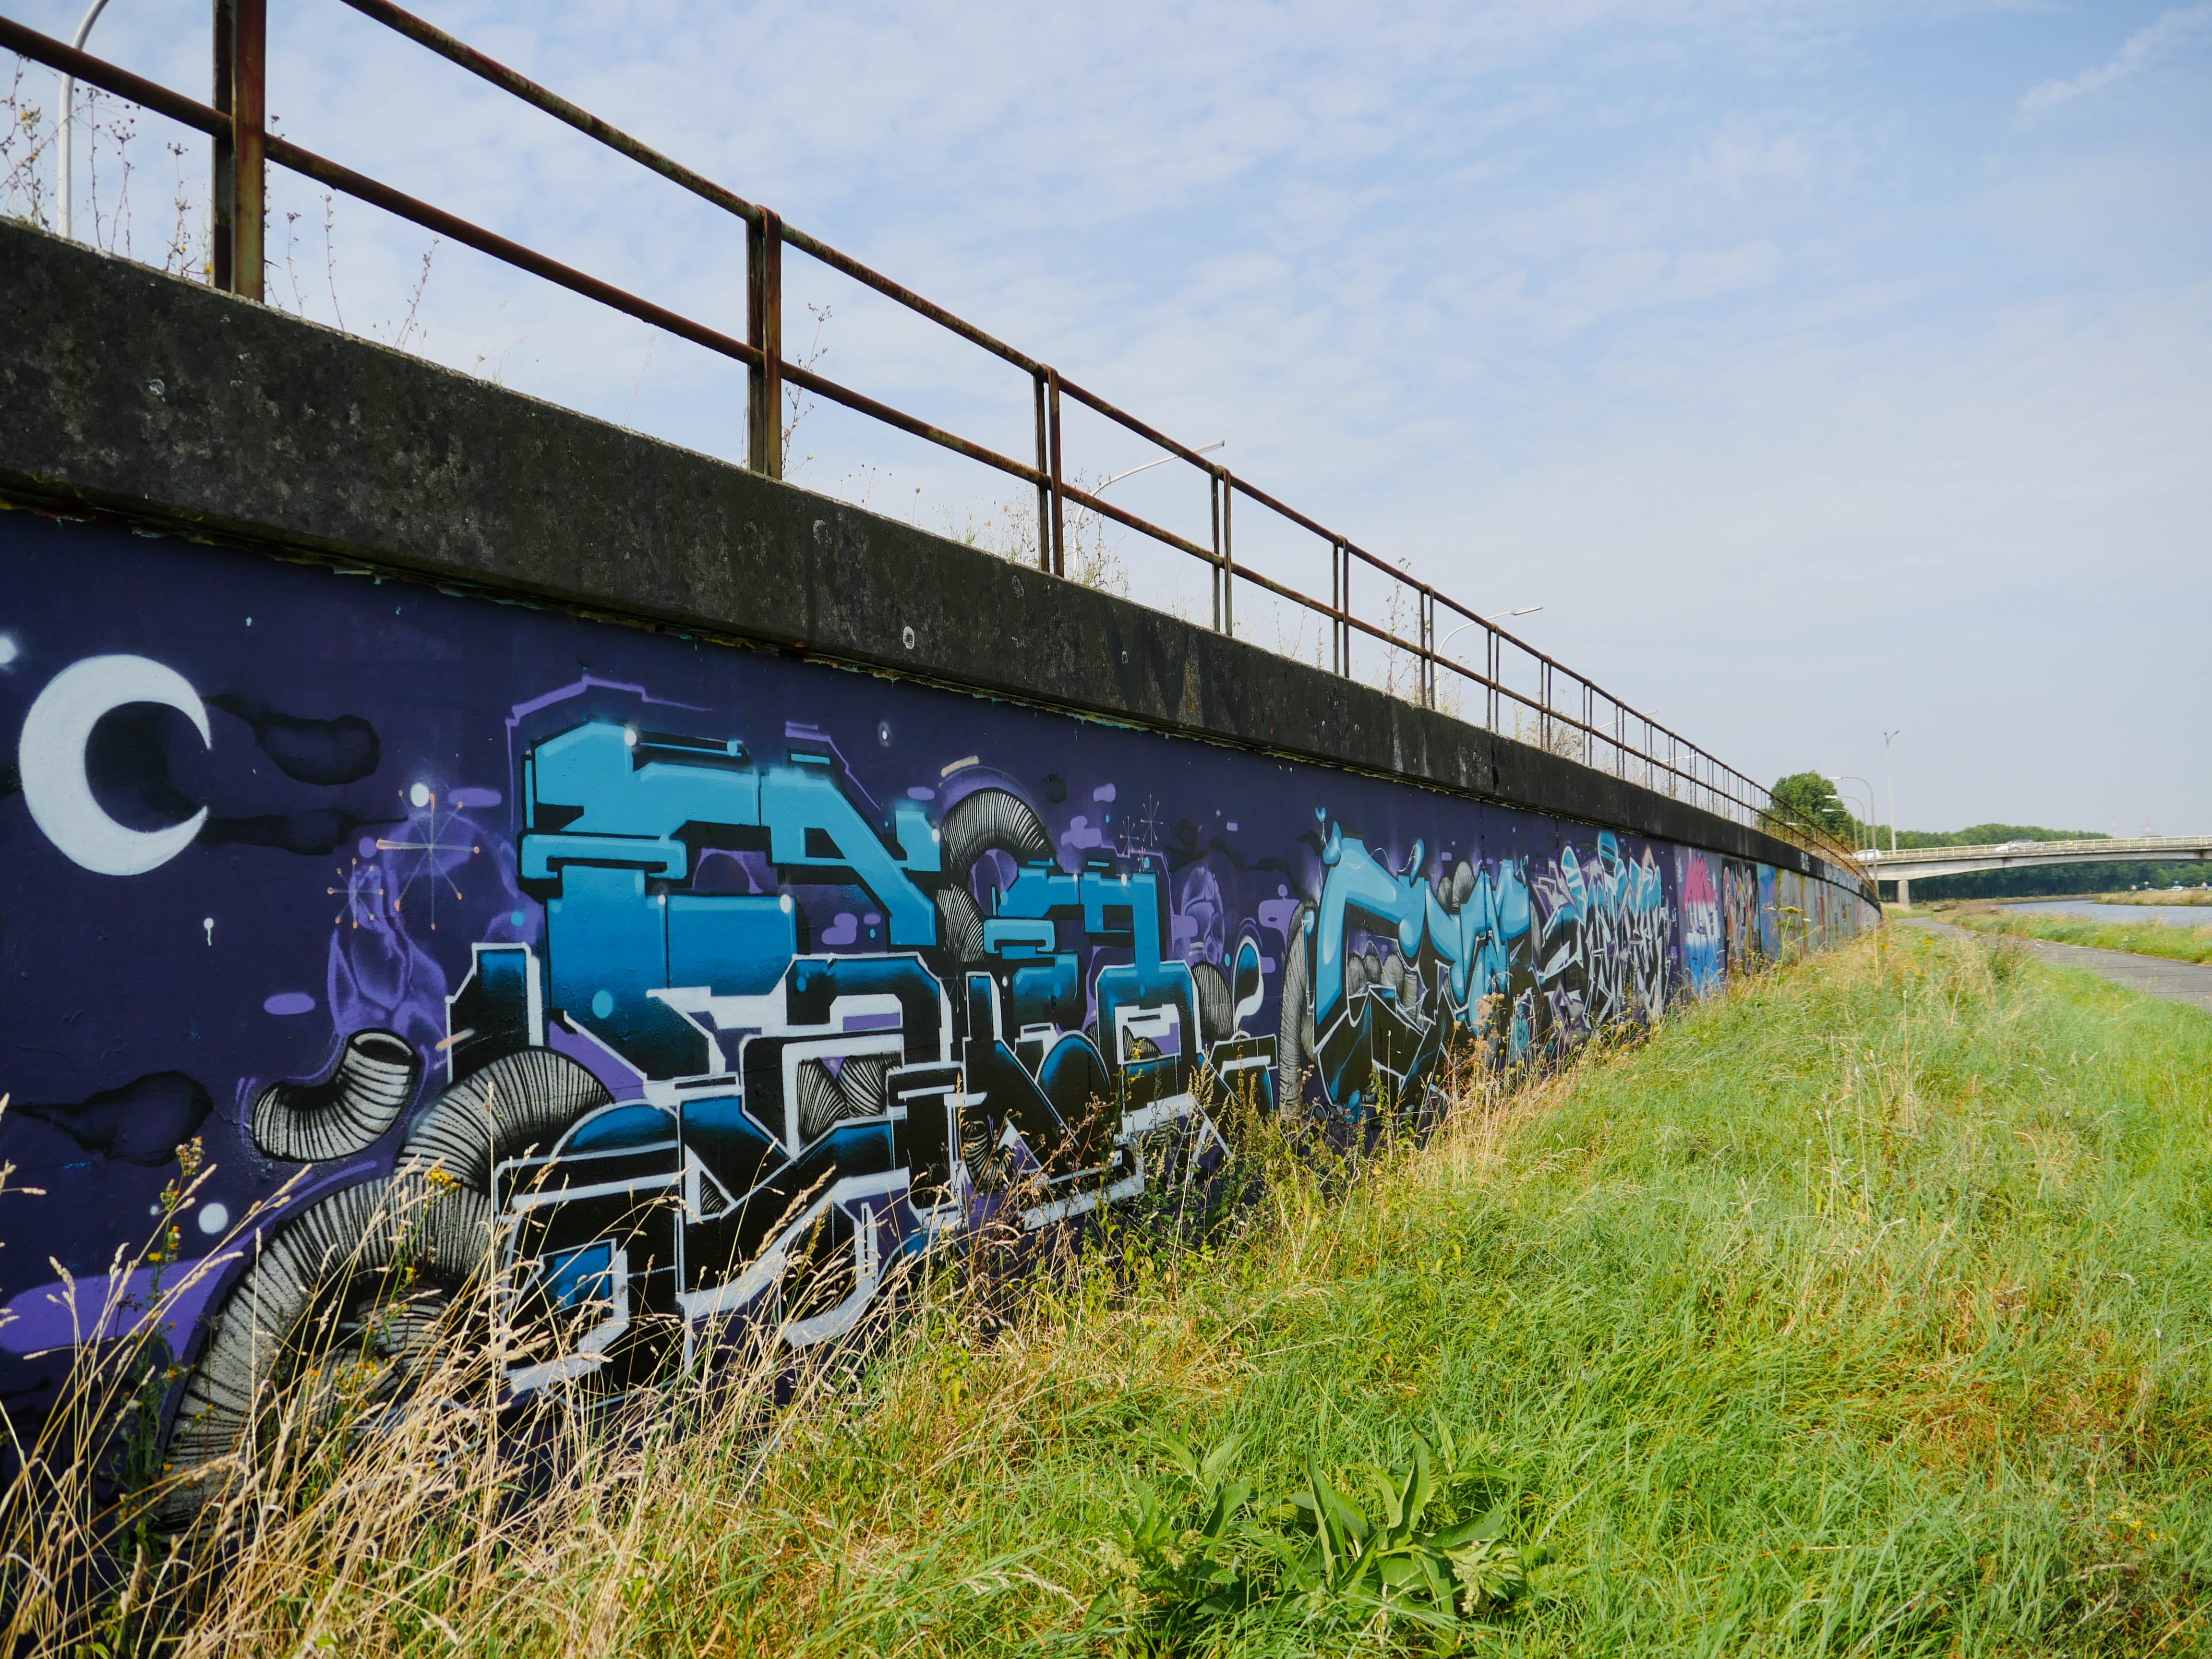
bridge, train, transport, vehicle, graffiti, street art, art, tags, mons, urban area